Czech language

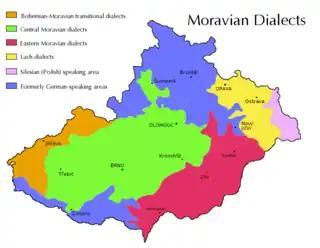
Traditional territory of the main dialect groups of Moravia and Czech Silesia. Green: Central Moravian, Red: East Moravian, Yellow: Lach (Silesian), Pink: Cieszyn Silesian, Orange: Bohemian–Moravian transitional dialects, Purple: Mixed areas

Apart from the Common Czech vernacular, there remain a variety of other Bohemian dialects, mostly in marginal rural areas. Dialect use began to weaken in the second half of the 20th century, and by the early 1990s regional dialect use was stigmatized, associated with the shrinking lower class and used in literature or other media for comedic effect. Increased travel and media availability to dialect-speaking populations has encouraged them to shift to (or add to their own dialect) Standard Czech.